Edward G. Stoiber

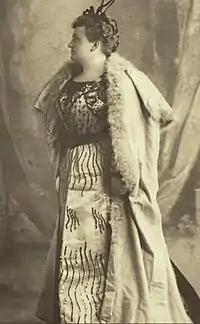
Lena Allen Stoiber, by 1913

Lena Allen Webster came to Silverton in 1884 as a married woman and her husband, F. C. Webster, disappeared or died mysteriously a few months later. Edward married Lena in Chicago on March 29, 1888. When the business was in its infancy, Lena started taking in boarders. She then became involved in the business by working in the mine and installing machinery. She wore men's clothing while she worked. They were joint owners. While Edward ran the engineering portion of the business, his wife Lena managed the miners. She gained the nickname of "Captain Jack" for her colorful language and tough demeanor. Lena became an associate member of the American Institute of Mining Engineers in 1894 and remained a member until her death in 1935.